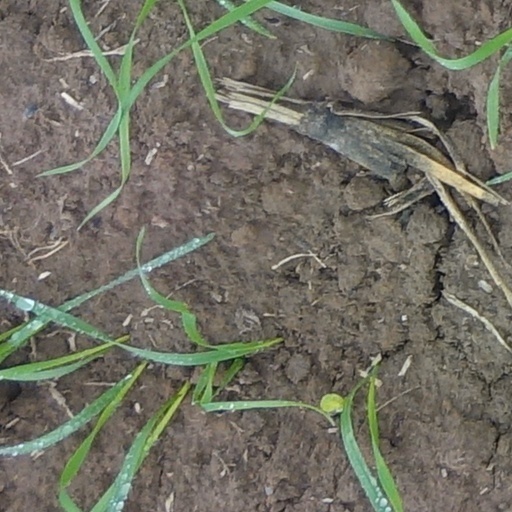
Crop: wheat